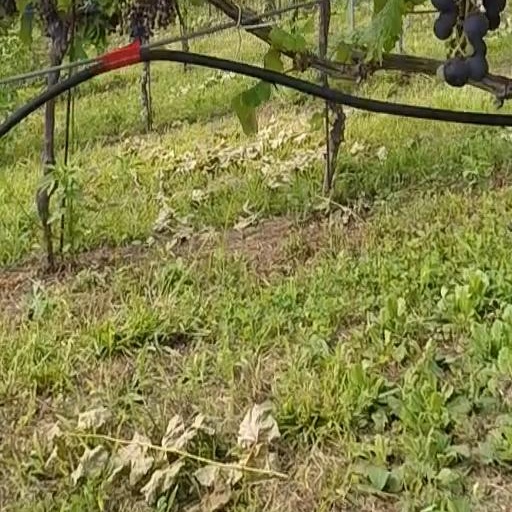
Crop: grape